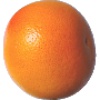
Label: Grapefruit Pink 1